Elmira J. Dickinson

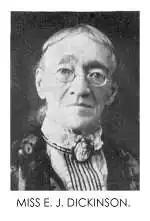

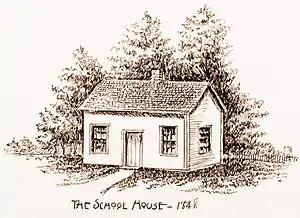
Drawing from Elmira J. Dickinson, A History of Eureka College: With Biographical Sketches and Reminiscences

Elmira J. Dickinson (1831 – 1912) was an American missionary and advocate for temperance.